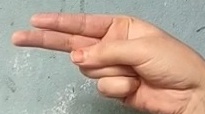
ASL sign: H